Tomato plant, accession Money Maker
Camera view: vertical (180 deg); turntable rotation: 270 degrees
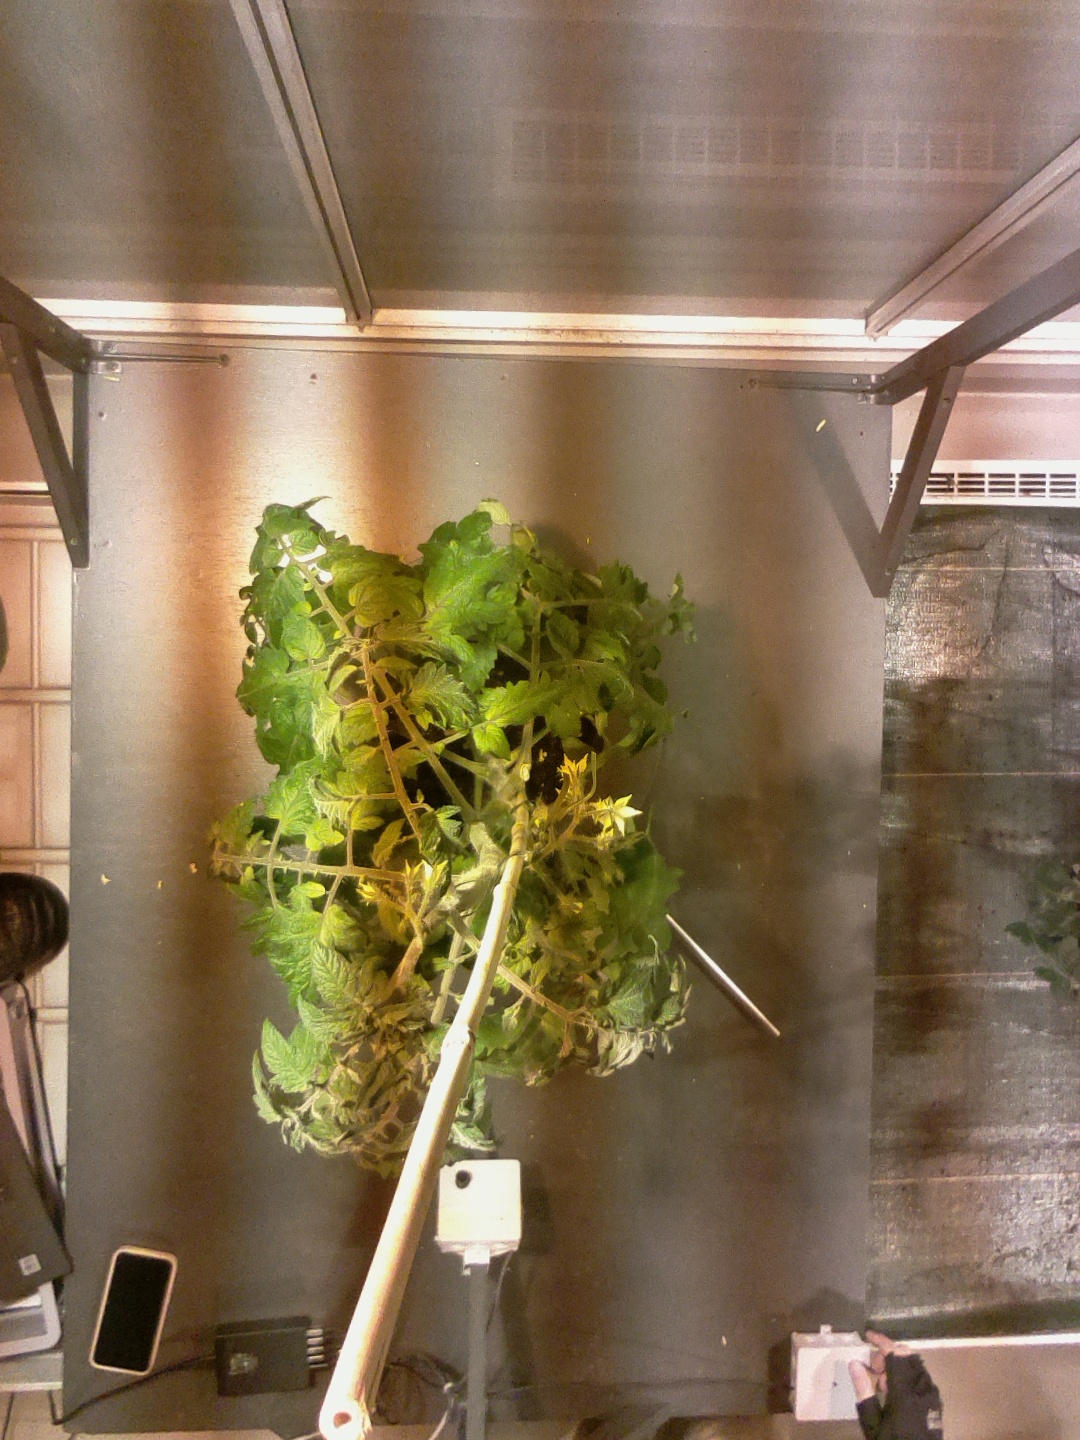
BBCH growth stage 69: End of flowering, 90%-100% of flowers open, more petals falling